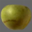
Label: apple